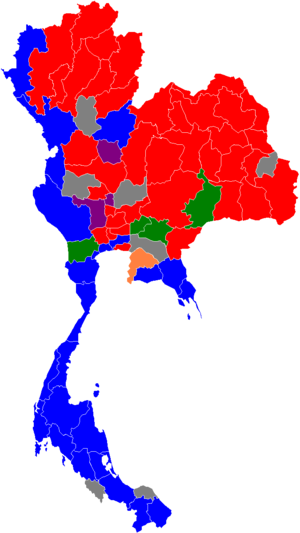
Des élections législatives se sont tenues en Thaïlande le 3 juillet 2011, à la suite de la dissolution de la Chambre des représentants le 10 mai 2011 par décret royal. 47 millions de Thaïlandais étaient appelés aux urnes dans un pays où le vote est obligatoire.